Ewout Genemans

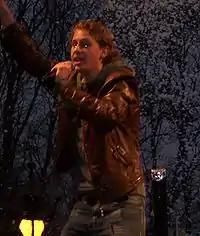
Genemans performing in 2007

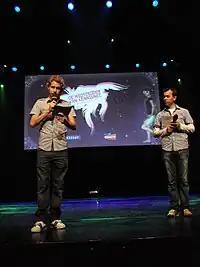
Genemans presenting on stage with in 2010

Genemans attended the St.-Maartenscollege in Voorburg and joined the Rabarber Youth theatre school in The Hague afterwards. After obtaining his havo-diploma, he studied at the School of Journalism in Utrecht for six months. He worked as an editorial assistant at Visible TV next to his studies and got to be part of the RTL4 show ‘Vliegende Hollanders’ in this way. He worked on the production of the tv show ‘Meiden van De Wit’ in 2003. Genemans was an actor in the teen show ZOOP on Nickelodeon and the corresponding films Zoop in Afrika, Zoop in India and Zoop in Zuid-Amerika. After singing the songs ‘Laat me leven’ and ‘Verliefd’ on the show, Ewout got requested to sing at festivals as well.